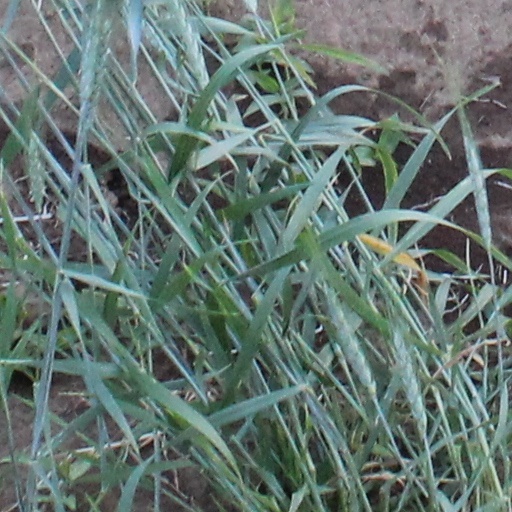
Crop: wheat